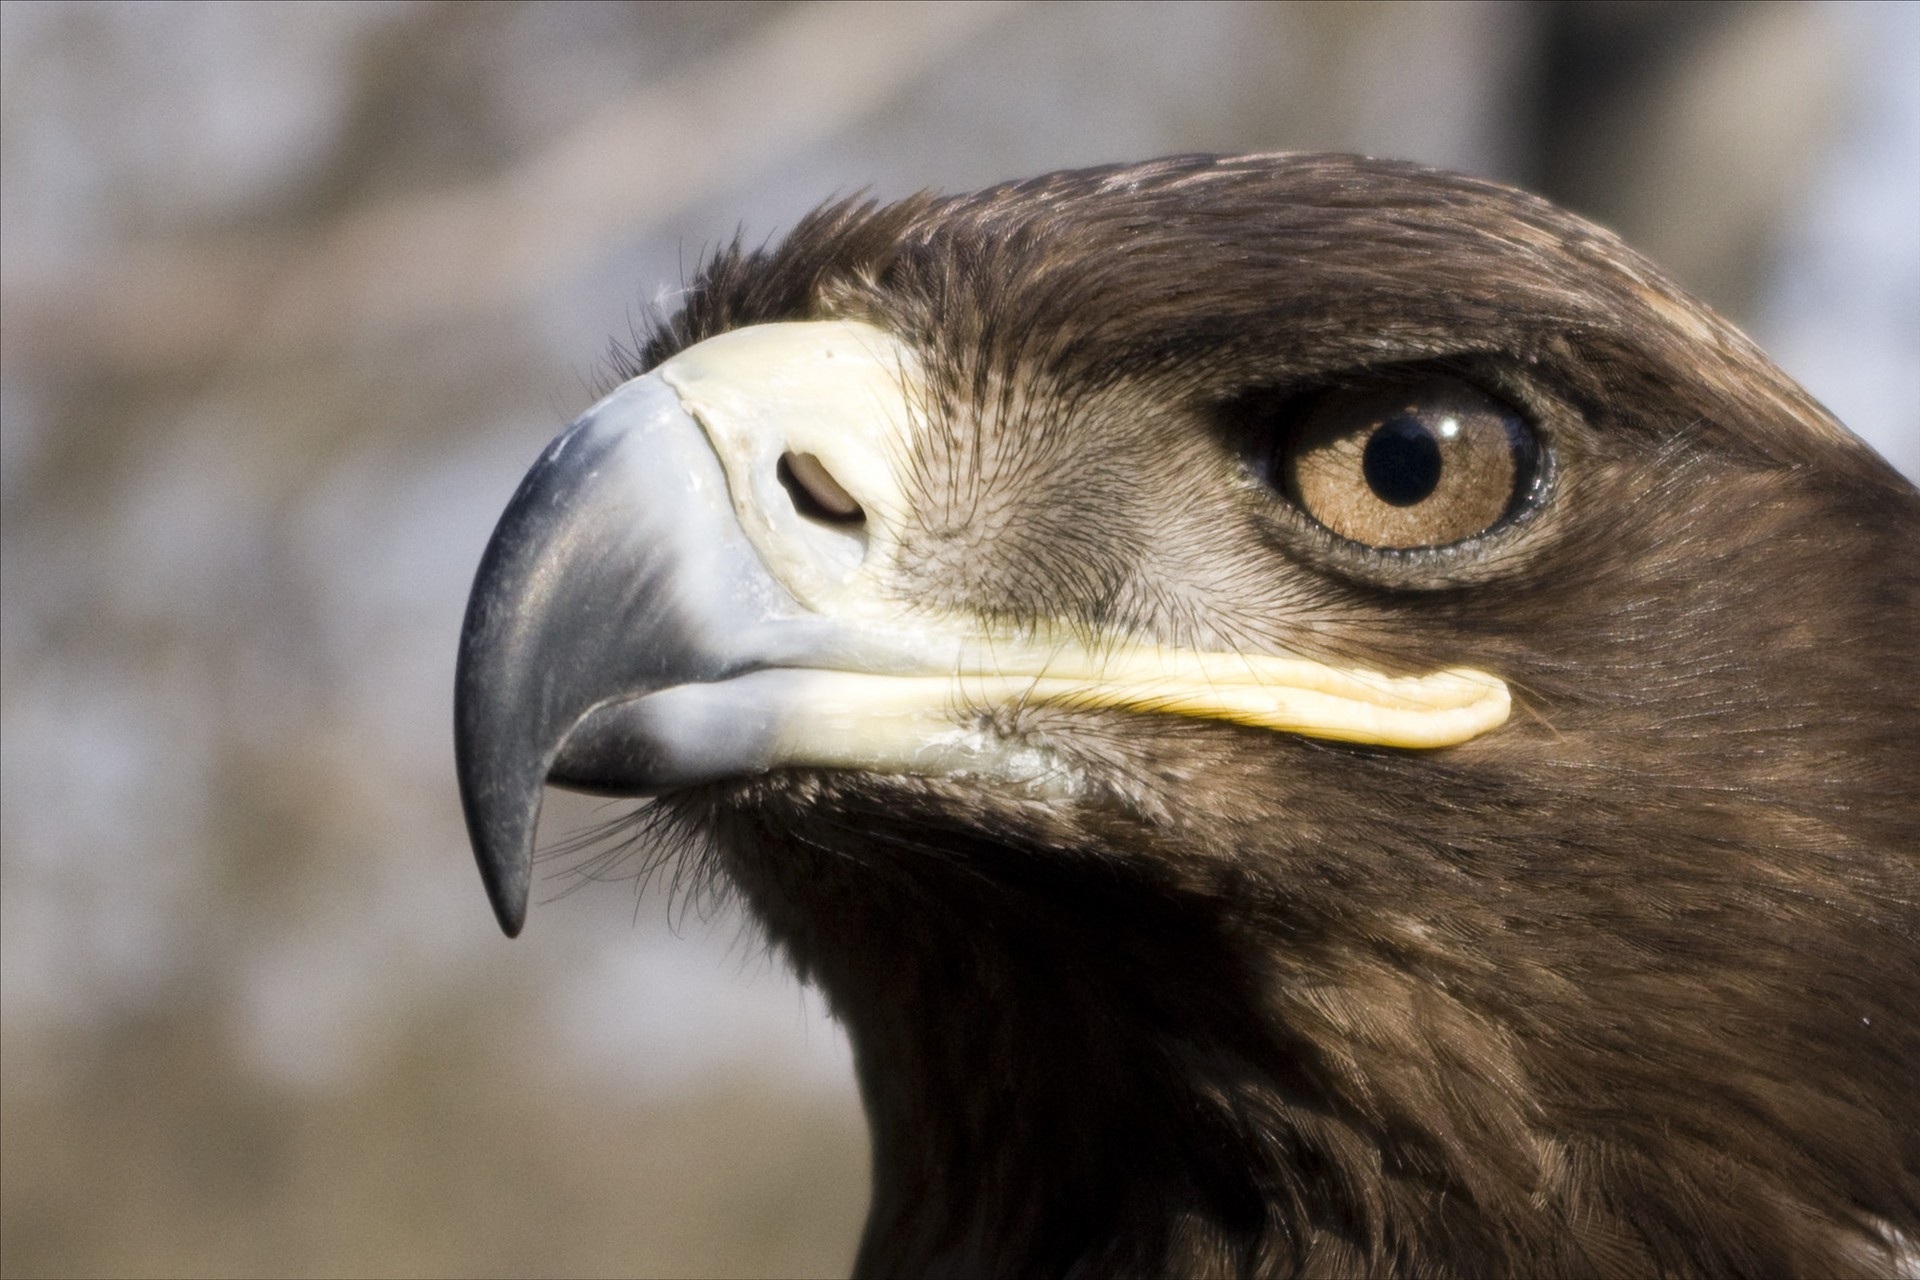
nature, bird, wing, wildlife, beak, eagle, fauna, bird of prey, close up, eye, vertebrate, sas, accipitriformes